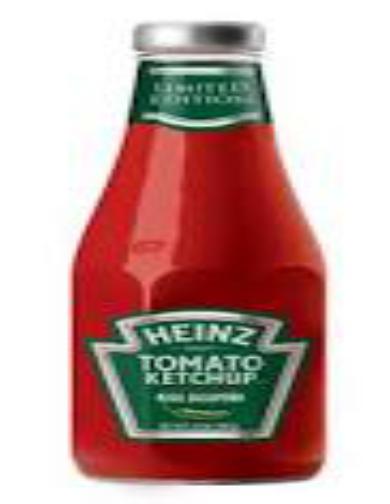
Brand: Heinz Tomato Ketchup
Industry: Food